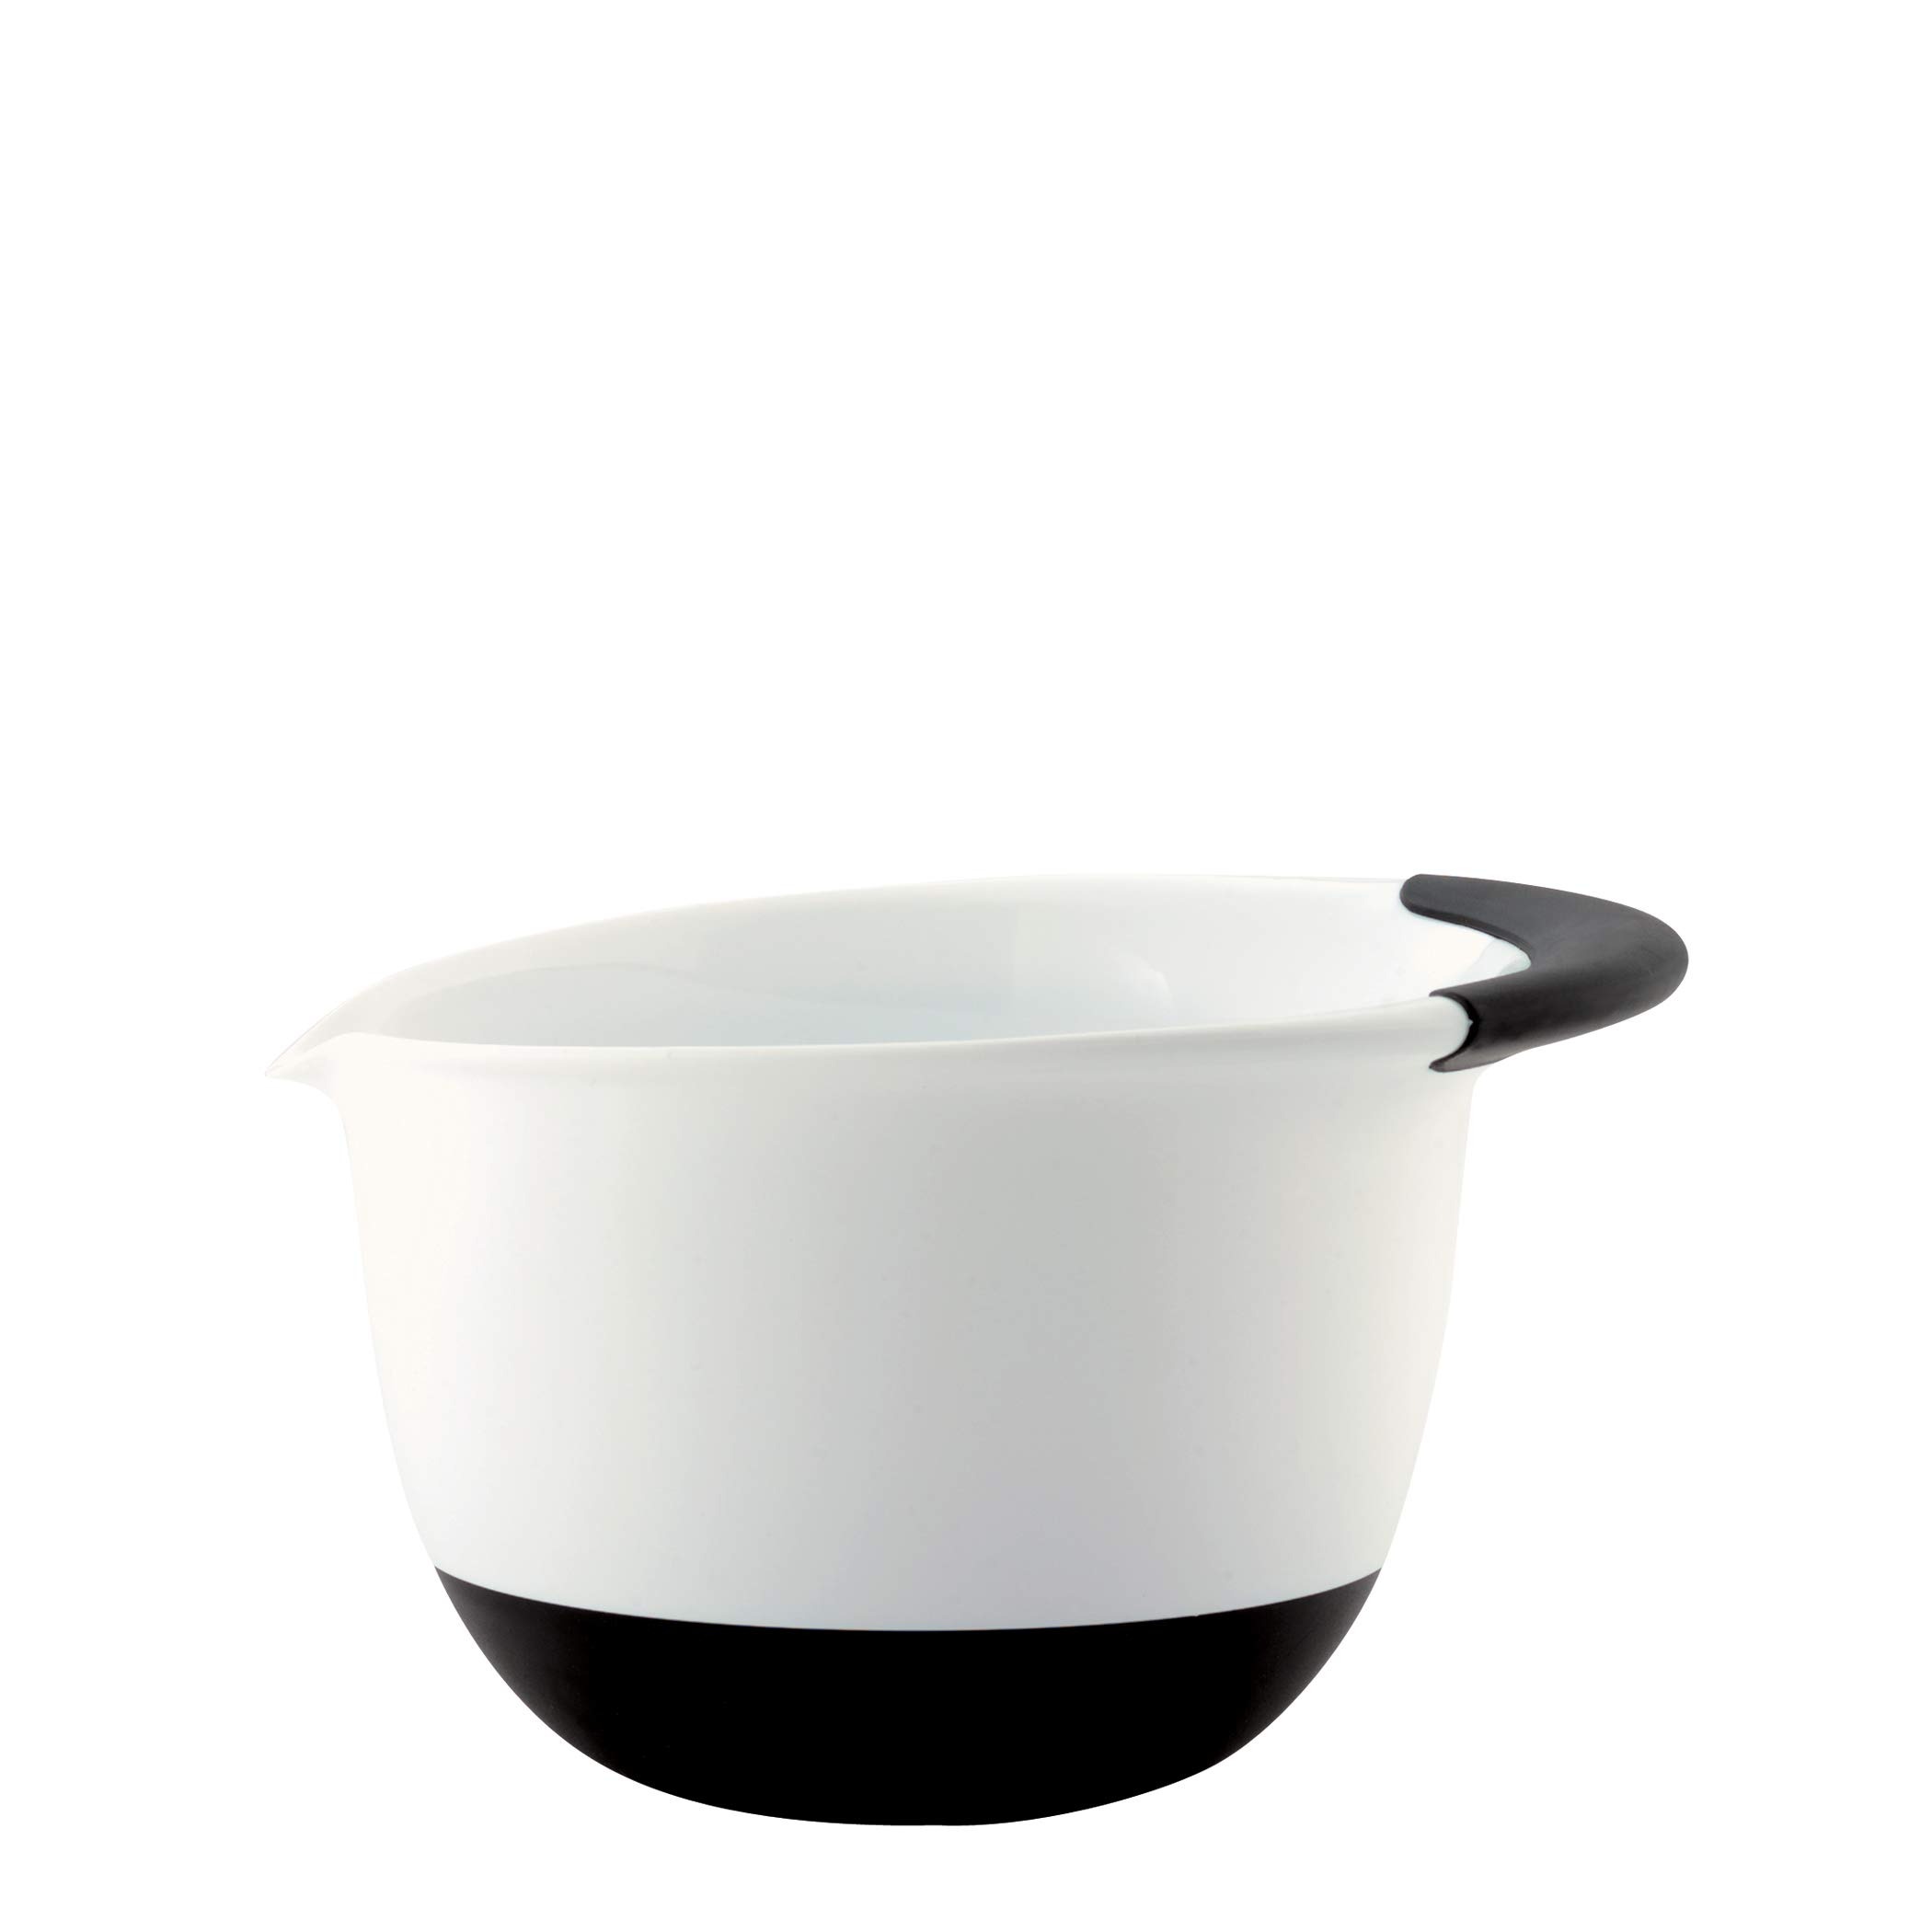
Item Name: OXO Good Grips 1.5-Quart Mixing Bowl, White
Bullet Point 1: Nonslip, wrap-around base prevents slipping
Bullet Point 2: 1.5-quart size great for mixing sauces, dressings, and whipping egg yolks
Bullet Point 3: Handle for easy tilting
Bullet Point 4: Pouring spout
Bullet Point 5: Dishwasher-safe
Product Description: The Oxo Good Grips Mixing Bowl Comes In Three Convenient Sizes. The 1.5-Quart Bowl Is Convenient For Whisking Eggs Or Salad Dressings. The 3-Quart Bowl Is Convenient For Mixing Batter, Dough, Marinades And More. The 5-Quart Bowl Is Ideal For Doubling Recipes Or Mixing Larger Quantities. The Mixing Bowl Features A Non-Slip Wrap-Around Base That Prevents Skidding, Even When The Bowl Is Tilted. A Comfortable, Non-Slip Handle Gives You A Firm Grasp For Easy Whisking And Stirring. The Wide Lip And Spout Makes Pouring Neat And Clean. The Three Bowls Nest Neatly For Convenient Storage. Dimensions: (1.5-Quart) 8' X 7' X 5.5' (3-Quart) 10.5' X 9' X 5.5' (5-Quart) 11.5' X 9' X 5.5' Material: Plastic Care Instructions: Dishwasher-Safe
Value: 1.0
Unit: Count

Price: 20.69